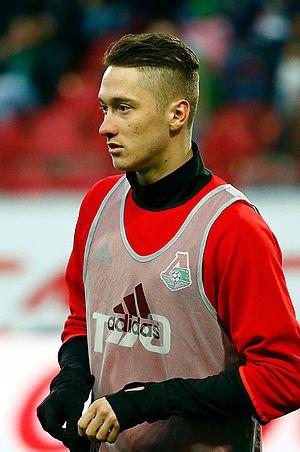
Anton Andreïevitch Miranchuk, né le 17 octobre 1995 à Slaviansk-na-Koubani, est un footballeur international russe, qui évolue au poste de milieu de terrain au Lokomotiv Moscou.